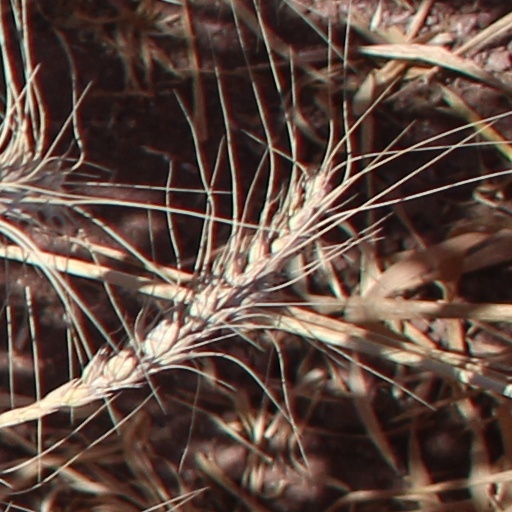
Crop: wheat